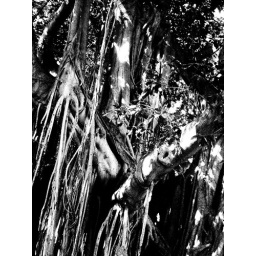
close up black and white textures of Banyan trees in Miramar district of Cuba - August 2009